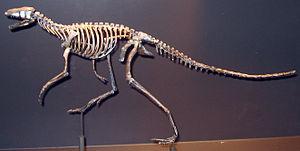
Les ptérosaures sont un ordre éteint de reptiles volants qui ont existé pendant presque toute la durée du Mésozoique : du Trias supérieur, il y a 230 millions d’années, jusqu'à la fin du Crétacé, il y a 66 Ma.
Les dinosauriformes sont une classe de reptiles archosauriens qui incluent les dinosaures et leurs parents les plus proches. Tous les dinosauriformes se distinguent par plusieurs caractéristiques, telles que des membres antérieurs courts et un cotyle au moins partiellement perforé, critères traditionnellement utilisés pour définir les dinosaures. Le plus ancien membre connu est Asilisaurus, datant d'environ 245 millions d'années, de l'étage Anisien du Trias moyen.
Marasuchus est un genre éteint de dinosauriformes ayant vécu au cours du Trias moyen. Il a été découvert dans la Formation de Chañares, en Argentine. C'était un petit animal qui mesurait entre 45 et 50 centimètres de long.